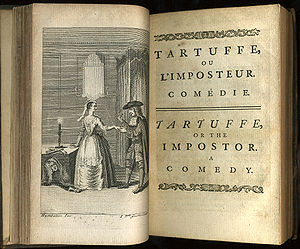
Tartuffe / Handling
Vignet og titelblad i Tartuffe or The Imposter fra en samlet udgave af Moliéres værker på fransk og engelsk, udgivet af John Watts i 1739. Billedet viser den amoralske Tartuffe i færd med bedragerisk at forføre Elmire, hustruen til hans vært, Orgon, som gemmer sig under et bord.
Tartuffe eller Hykleren er en af de mest berømte komedier af Molière, førsteopført i 1664. Rollerne som Tartuffe, Elmire og Orgon anses for at være blandt de mest betydelige roller inden for klassisk teater.